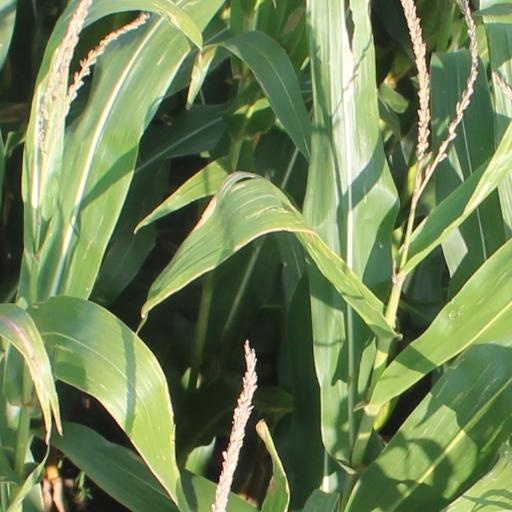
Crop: maize; corn